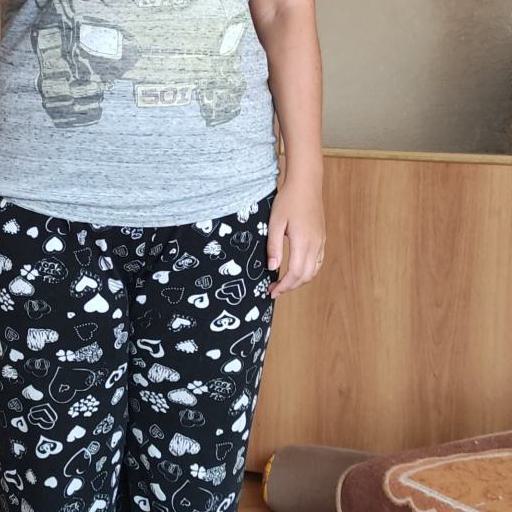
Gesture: no_gesture